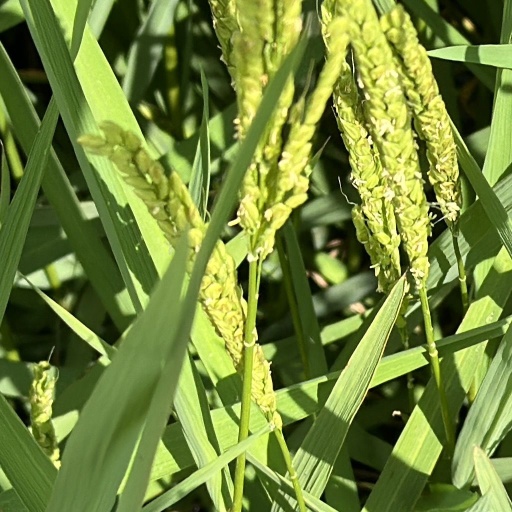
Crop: rice